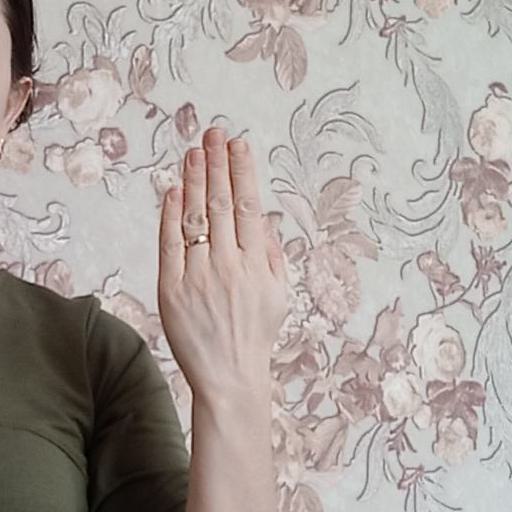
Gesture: stop_inverted